Western gull

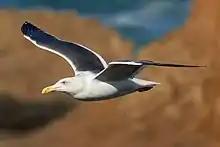

The western gull is a large gull that can measure in total length, spans across the wings, and weighs . The average mass among a survey of 48 gulls of the species was . Among standard measurements, the wing chord is , the bill is and the tarsus is . The western gull has a white head and body, and upperparts or mantle is dark grey. The head generally remains white year-round, developing little to no streaking patterns in northern populations during the nonbreeding phase (basic plumage). It is debatable the extent of head markings can be found in pure Western Gulls as they form a hybrid zone with the glaucous-winged gull ("Larus glaucescens") which has a more extensive hood. It has a large and bulbous-tipped yellow bill with a red subterminal spot (this is the small spot near the end of the bill that chicks peck in order to stimulate feeding). The eye colour varies, averaging pale yellow in southern populations and darker in northern populations. It closely resembles the slaty-backed gull ("Larus schistisagus") of Asia, but the latter species has paler eyes, a straighter bill, deeper pink legs and eye orbitals, as well as conspicuous white spots ("string of pearls") on the inner primaries when seen in flight not seen in Western Gulls. Western gulls take approximately four years to reach their full plumage, their layer of feathers and the patterns and colors on the feathers. In adult plumage, The largest western gull colony is on the Farallon Islands, located about west of San Francisco, California; an estimated 30,000 gulls live in the San Francisco Bay area. Western gulls also live in the Oregon Coast.